Francis Aylmer Maxwell

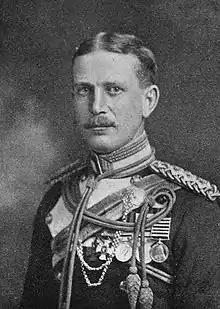
Maxwell pre-1914

Maxwell was 28 years old, and a lieutenant attached to Roberts's Light Horse during the Second Boer War when the following deed took place for which he was awarded the VC: